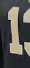
Number: 1